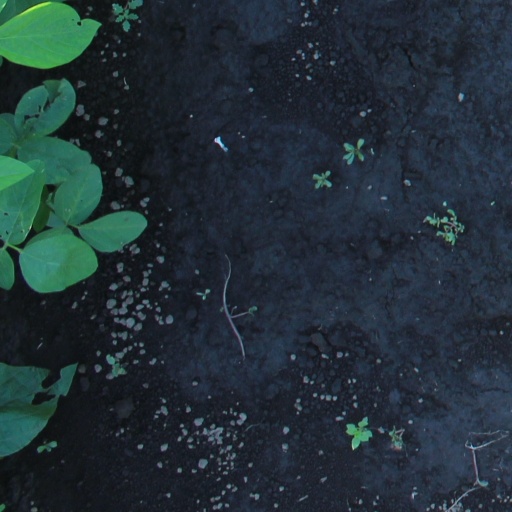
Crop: soybean